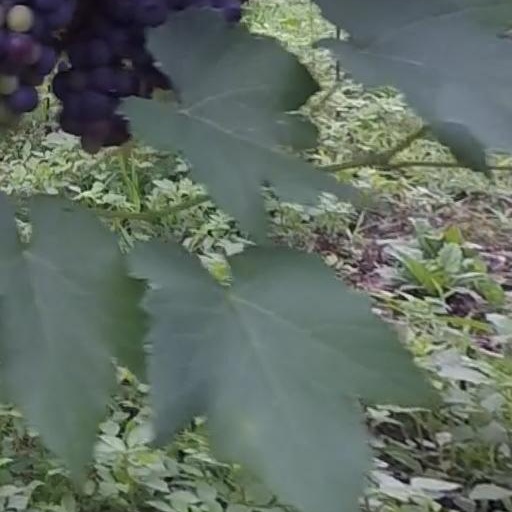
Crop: grape